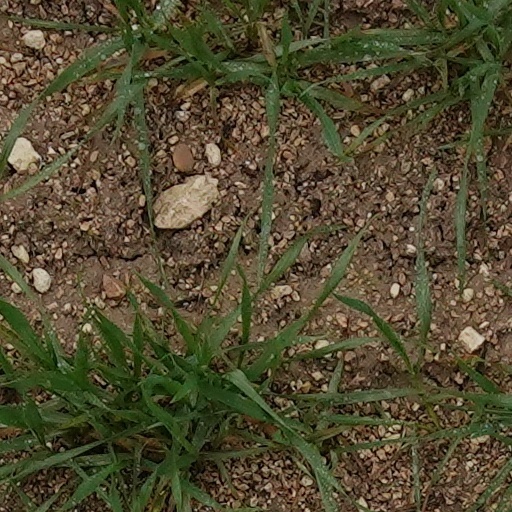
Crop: wheat